Isabel Tocino

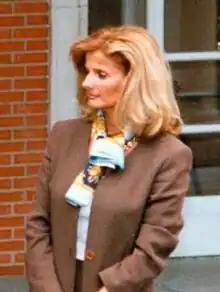
Isabel Tocino Portrait

Isabel Tocino Biscarolasaga (born in Santander, Spain on 9 March 1949) is a Spanish politician.